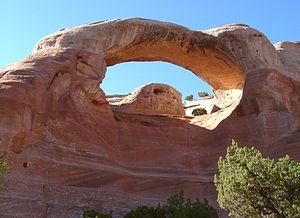
Rattlesnake Canyon est un canyon américain situé dans le comté de Mesa, au Colorado. Il relève de la Black Ridge Canyons Wilderness, qui constitue à son tour le noyau de la McInnis Canyons National Conservation Area administrée par le Bureau of Land Management, dans le centre-ouest du Colorado et l'est de l'Utah. Il contient neuf arches naturelles, la deuxième plus grande concentration de telles arches aux États-Unis, après le bien plus célèbre parc national des Arches.